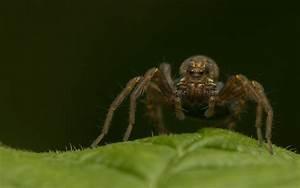
spider